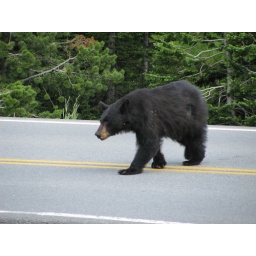
Black bear crossing the road near Dunraven Pass. Yellowstone National Park.